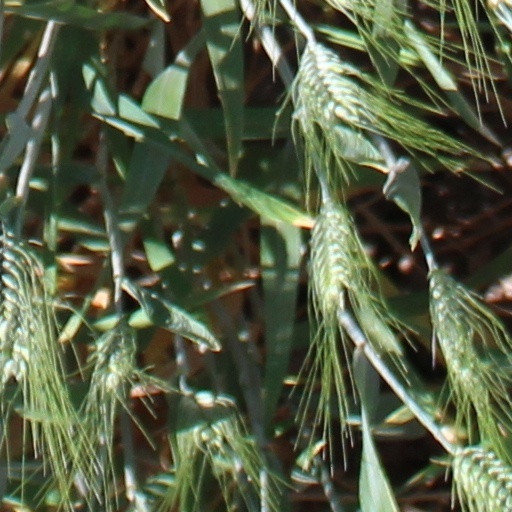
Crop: wheat